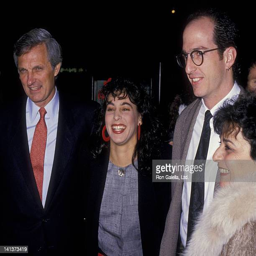
woman and author attend the premiere